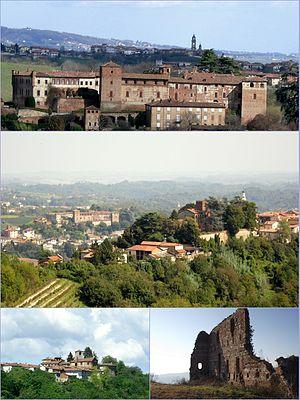
Passerano Marmorito est une commune italienne de la province d'Asti dans la région Piémont en Italie.